Helmcken Falls

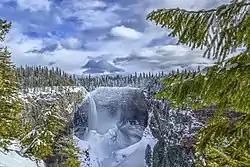
Helmcken Falls with the ice cone

Most tourists see Helmcken Falls in summer. A winter visit is worthwhile because the ice cone at the base often grows to 50 m tall and sometimes even higher in very cold snowy winters. It has occasionally been seen reaching halfway up the falls. The best time to view the ice cone is from late January to the end of February. The cone collapses inward sometime during March and some remnants are still visible in June. The road is plowed and sanded in winter and volunteers maintain the trails. Snow tires are essential and tire chains are recommended as a safety precaution. A network of cross-country ski trails starts near Dawson Falls, but there has been no grooming since the winter of 2011–2012.